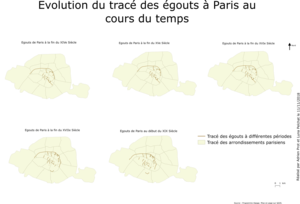
Evolution du tracé des égouts parisiens au cours du temps.
Bien que stratégique, l’approvisionnement en eau de Paris est resté très longtemps embryonnaire. L'alimentation en eau nécessite un réseau technique important qui évolue au gré de la croissance de la capitale française.